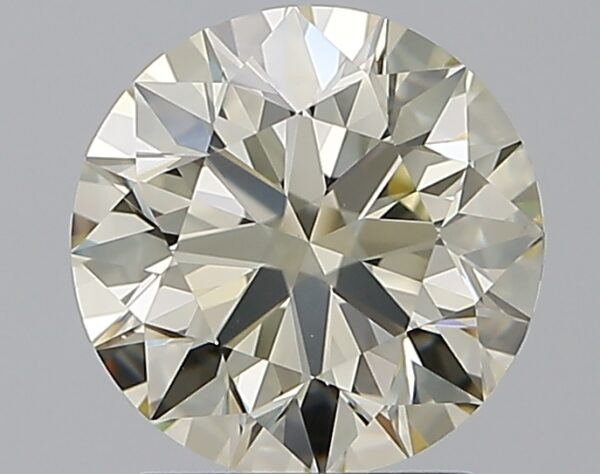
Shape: round
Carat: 1.79
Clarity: VS1
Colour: O-P
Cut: EX
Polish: EX
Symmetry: EX
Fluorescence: F
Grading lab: GIA
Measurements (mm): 7.73 x 7.78 x 4.83